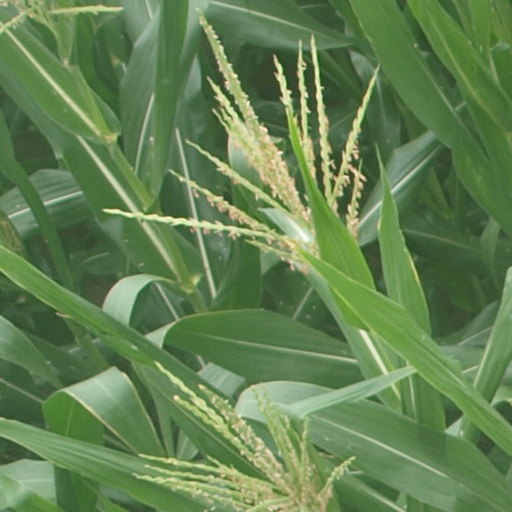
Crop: maize; corn